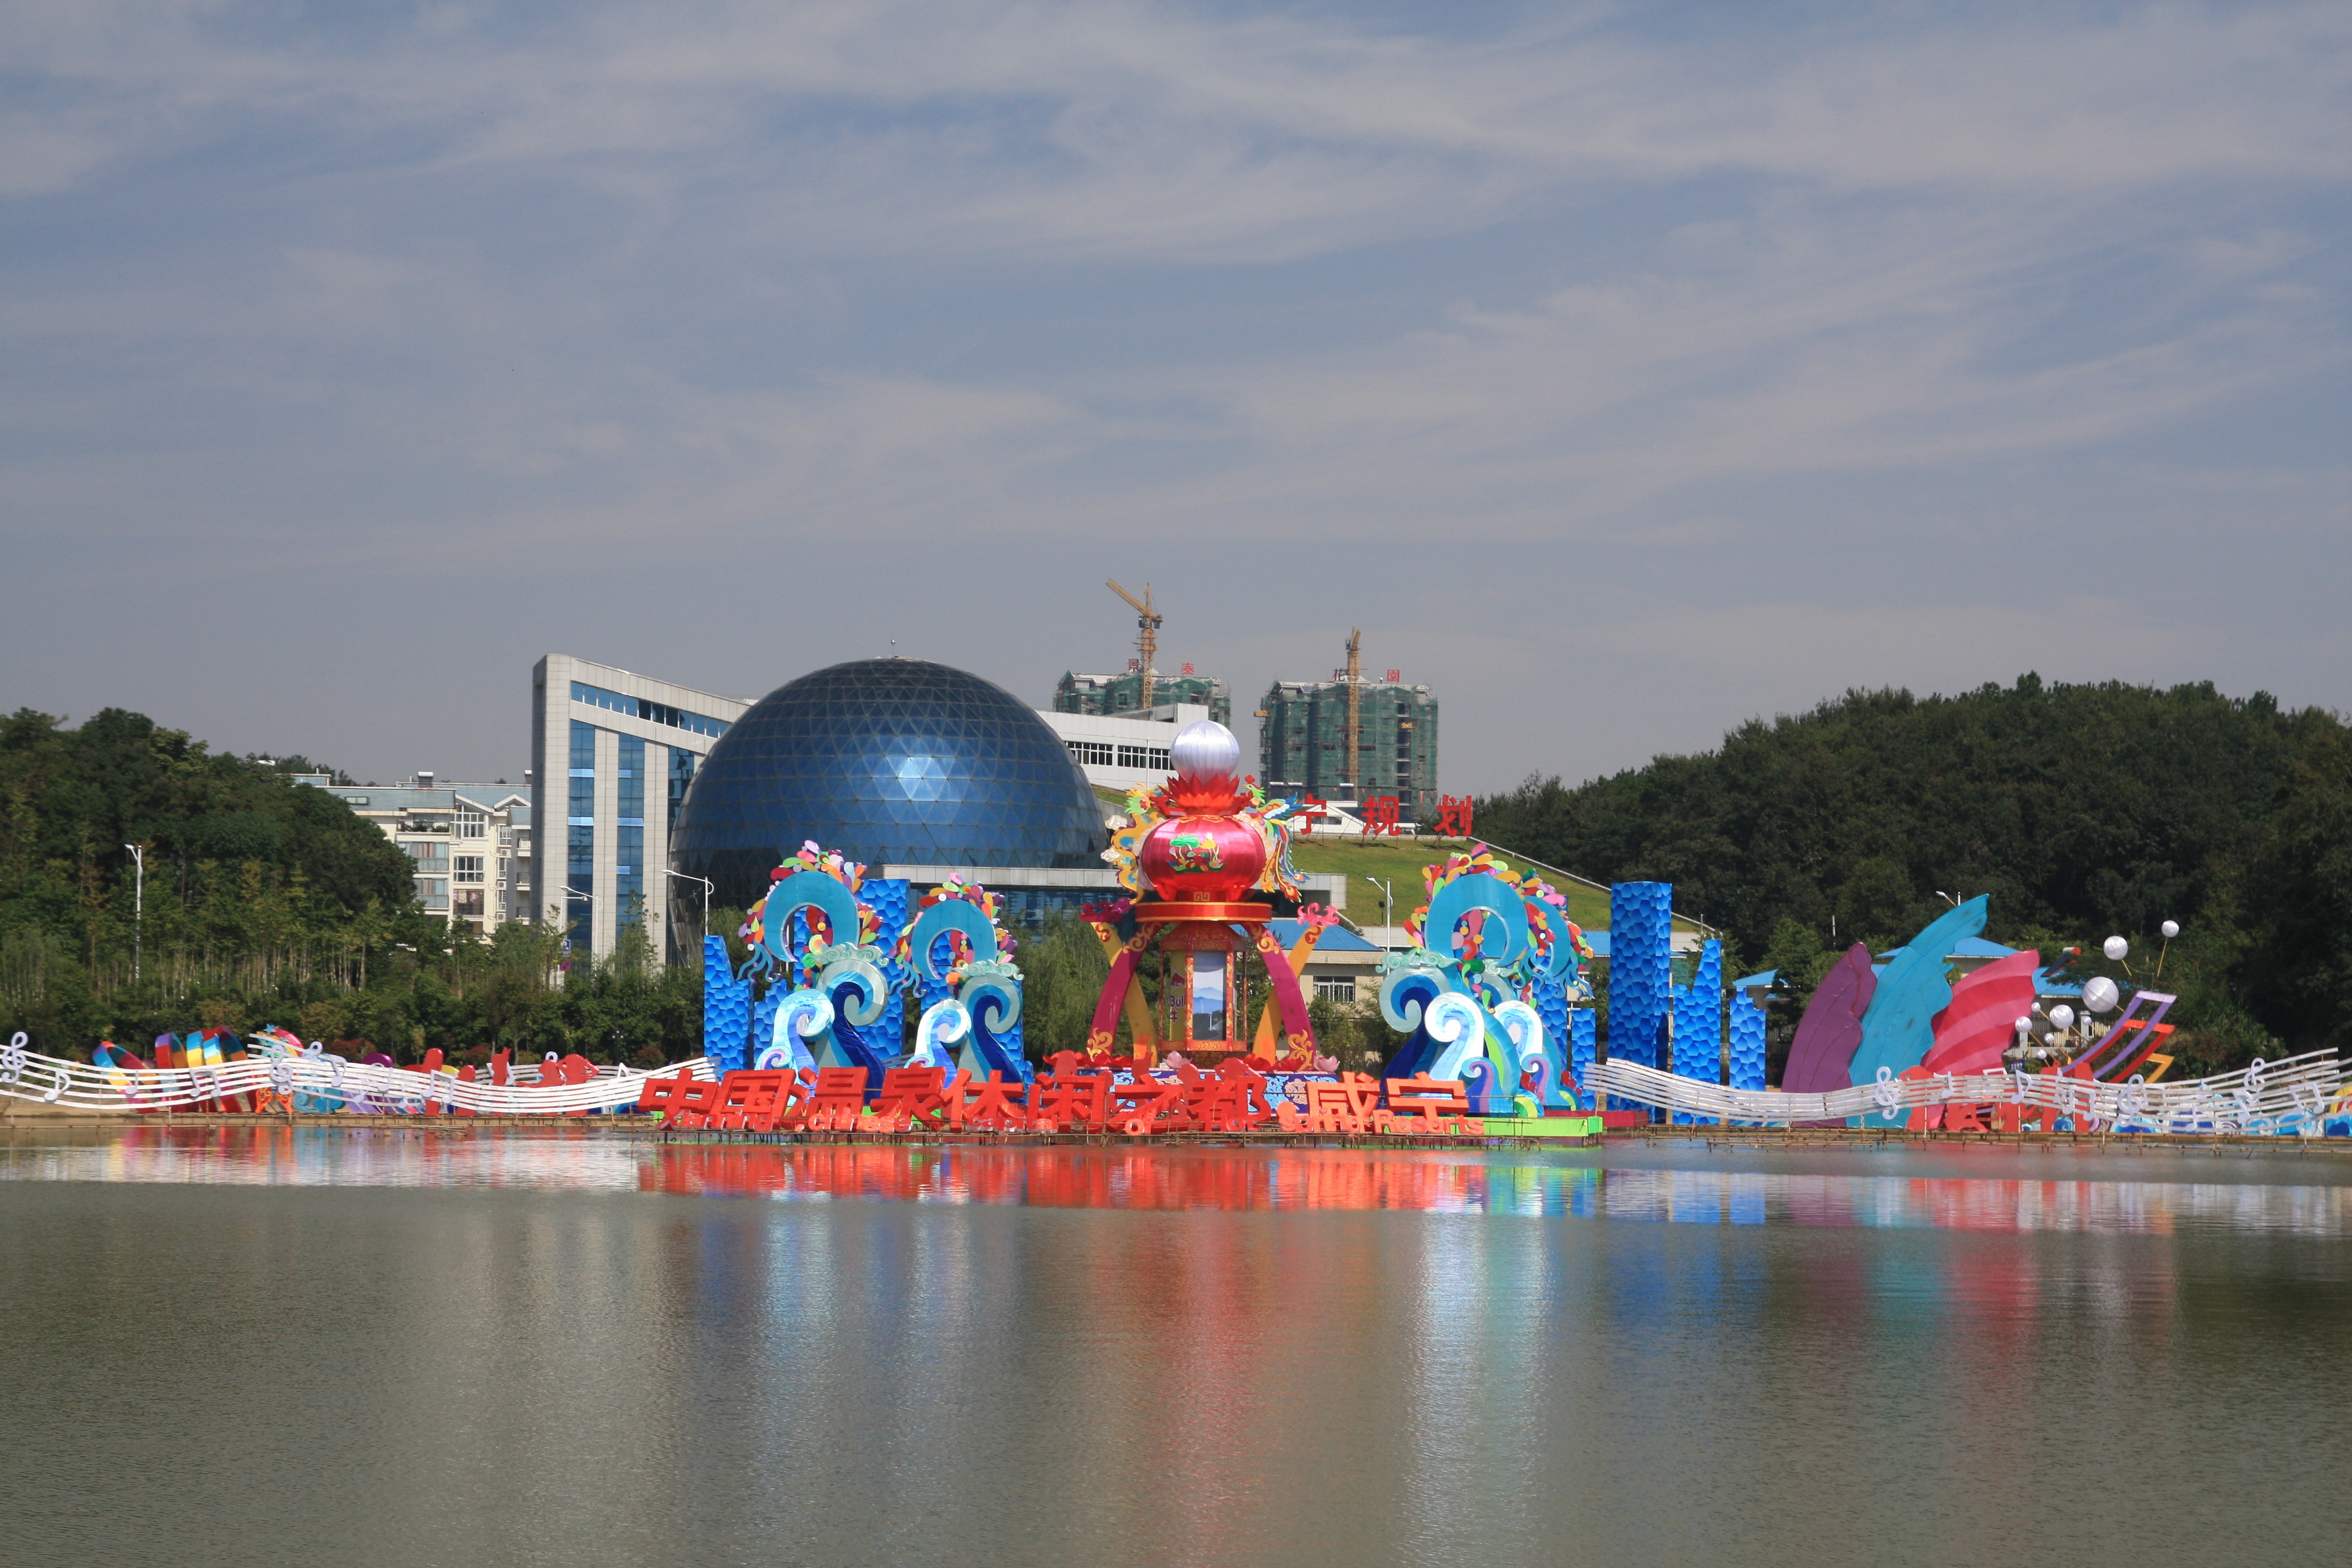
building, vacation, recreation, vehicle, amusement park, park, light show, resort, water park, outdoor recreation, xianning